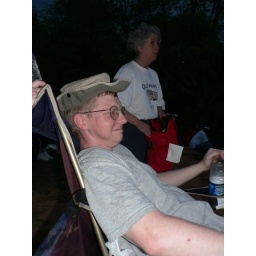
The hat that was in his chair when he set it up. Apparently, it'd been &amp;quot;missing&amp;quot; for a while